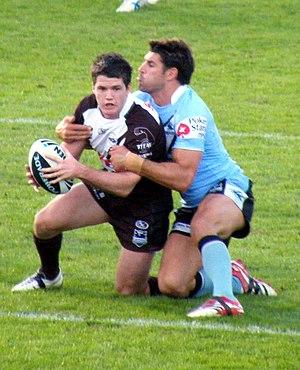
Lachlan Coote, né le 6 avril 1990 à Windsor, est un joueur de rugby à XIII australien d'origine écossaise évoluant au poste d'arrière ou de demi d'ouverture dans les années 2000 et 2010. Il débute en National Rugby League en 2008 avec les Panthers de Penrith puis rejoint les Cowboys de North Queensland en 2014 avant de s'expatrier en Angleterre pour rejoindre St Helens en 2019. Il fréquente également l'équipe d'Écosse en 2016.